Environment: real
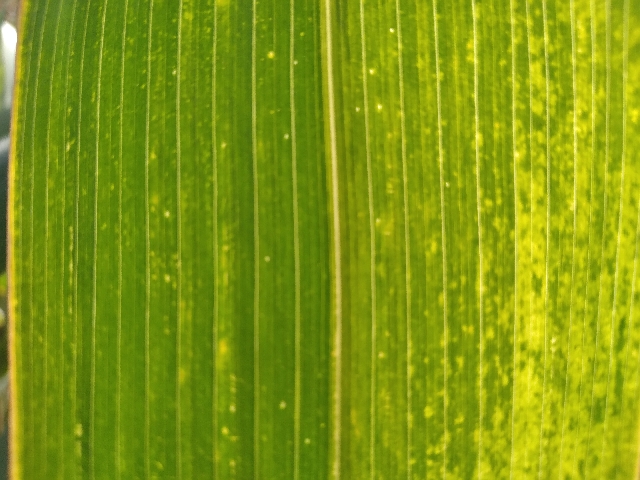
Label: lethal_necrosis